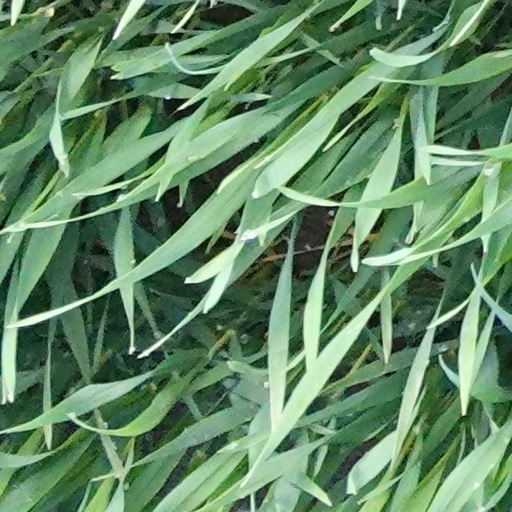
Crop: wheat